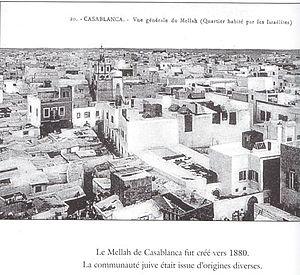
L'histoire des Juifs au Maroc est très ancienne et fut nourrie par diverses vagues de réfugiés à la suite des vicissitudes et persécutions dont ont été victimes les Juifs au cours de l’histoire.